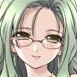
Portrait style: Anime Portrait